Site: brandenburg
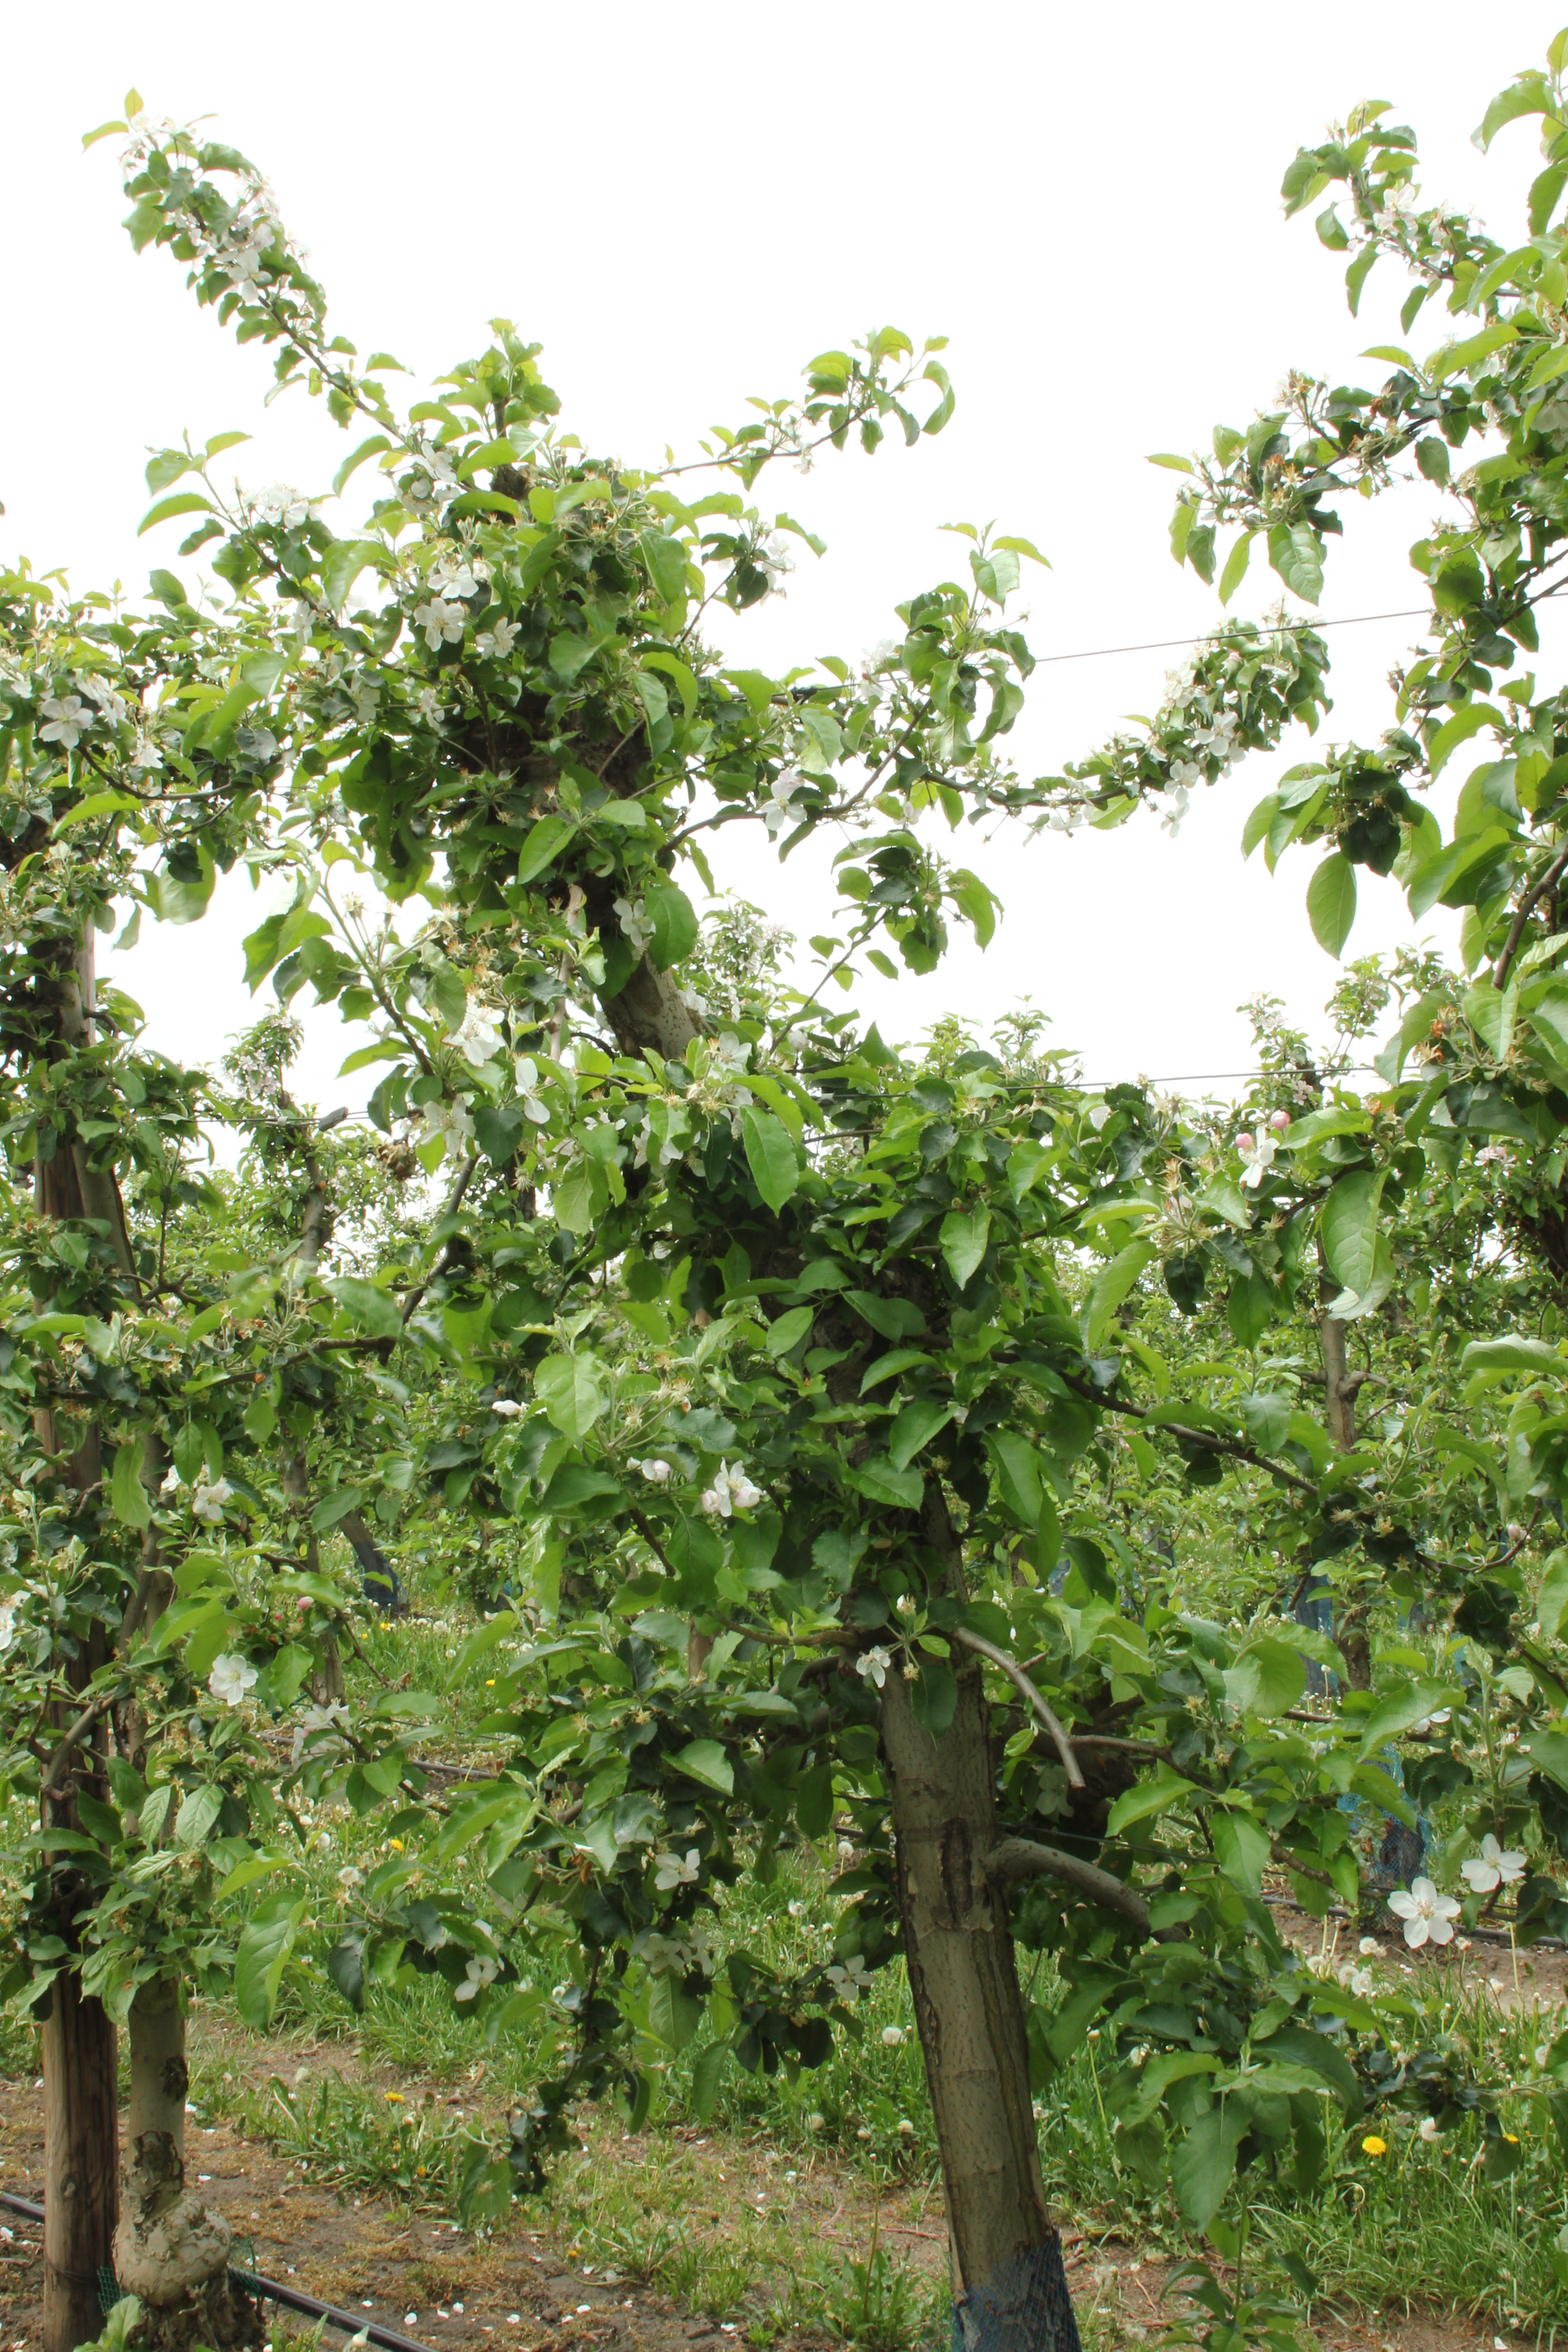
Growth stage (BBCH 67): Flowering